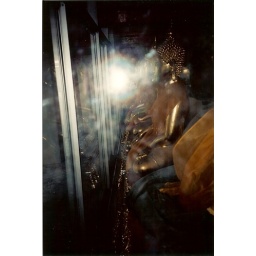
Buddhas in a glass box